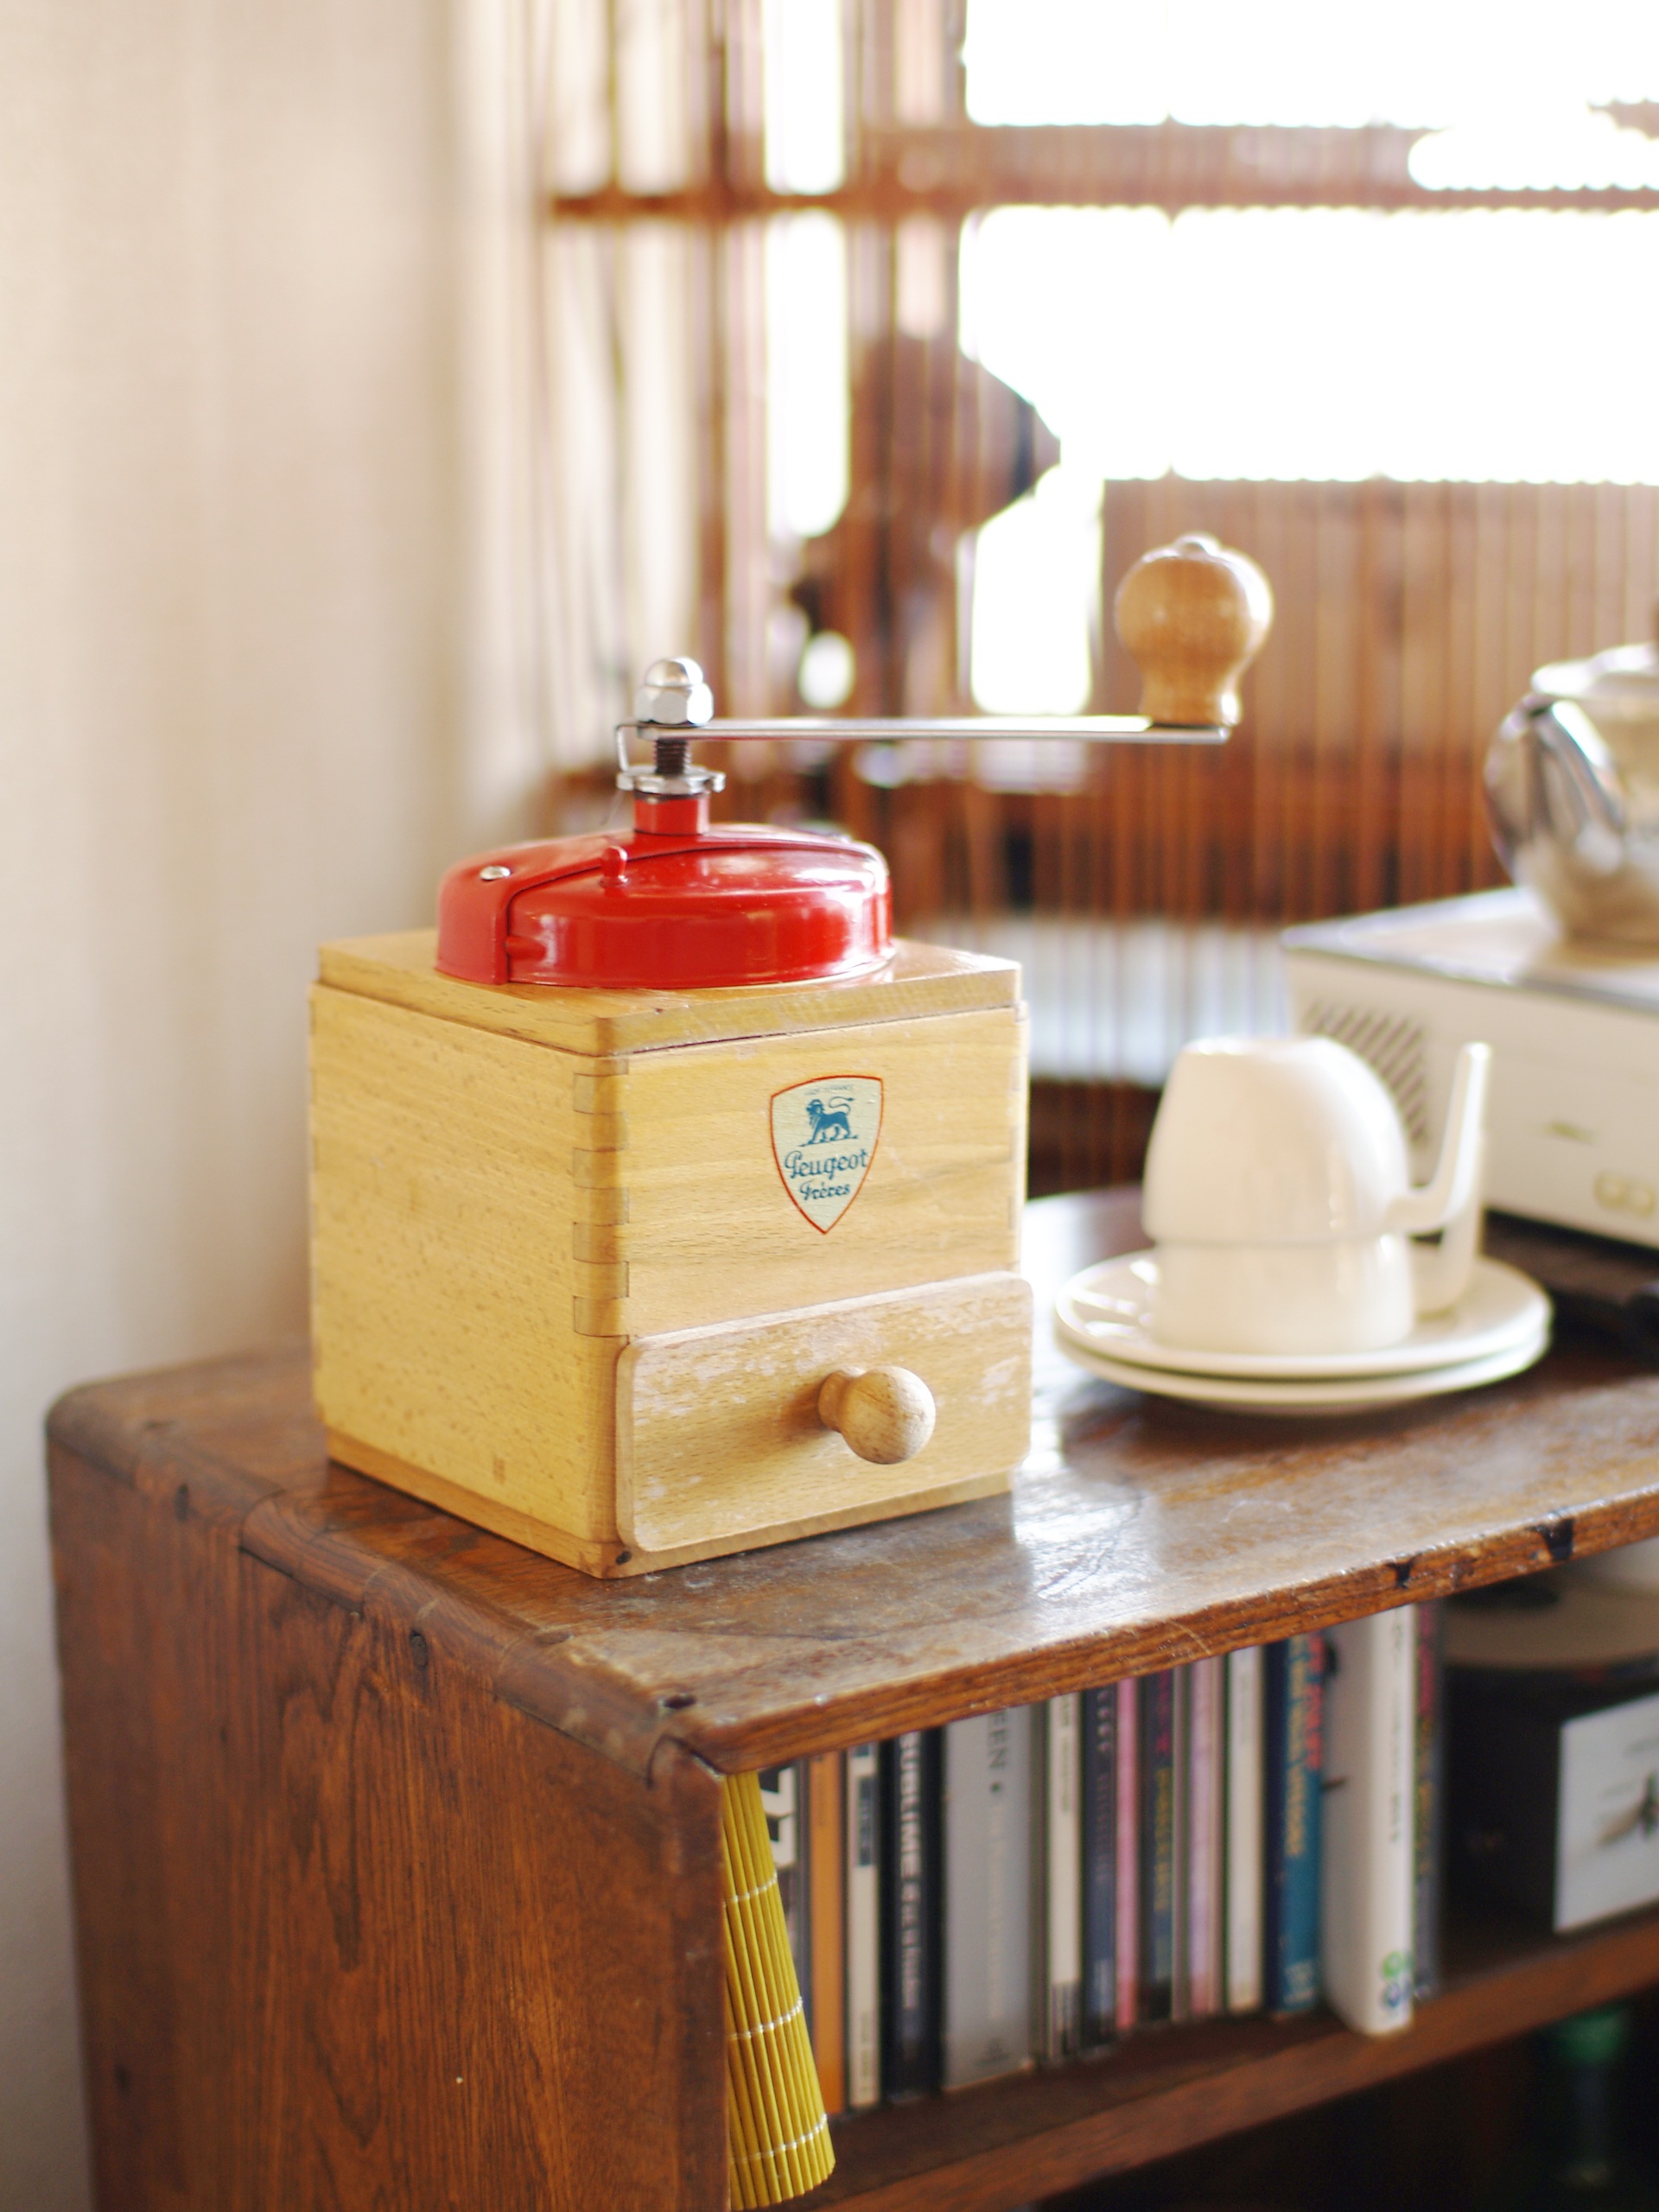
table, cafe, coffee, wood, retro, cup, shelf, furniture, room, mill, shelving, coffee mill, man made object